The Oyster Meal

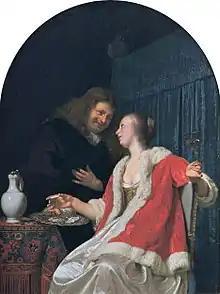
A similar painting by Frans van Mieris the Elder, "The Oyster Meal", 1661, Mauritshuis

The Oyster Meal is an oil on canvas genre painting by the Dutch Golden Age artist Jacob Ochtervelt, dated to around 1664–65. It depicts a man offering a plate of oysters to a woman he is trying to seduce.